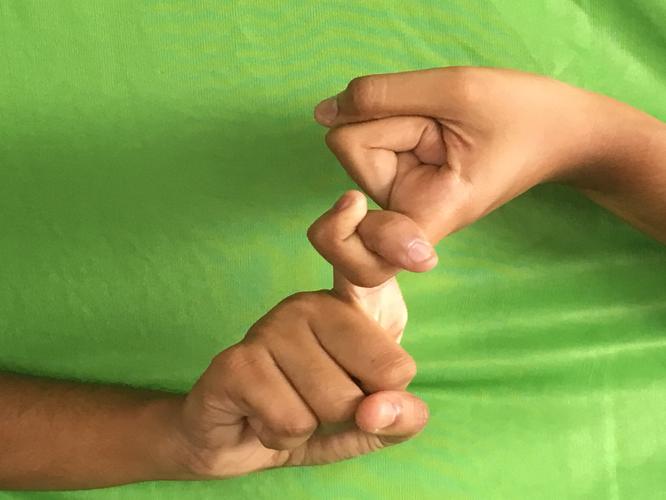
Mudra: Pasha
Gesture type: double_hand